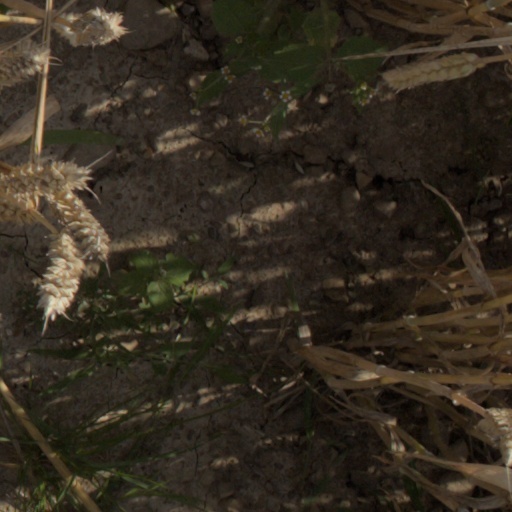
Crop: wheat